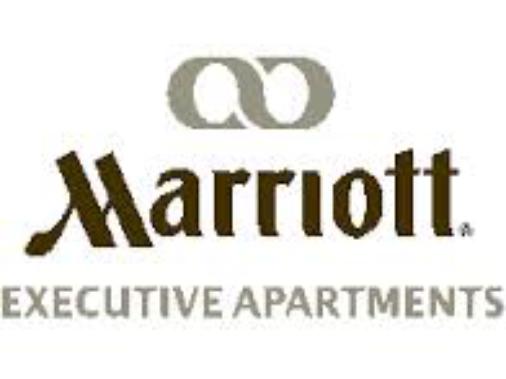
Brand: Marriott International
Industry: Others